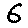
Label: 6